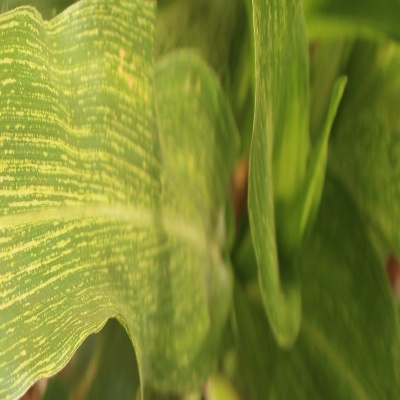
Label: Corn_(Maize)___Maize_Streak_Virus